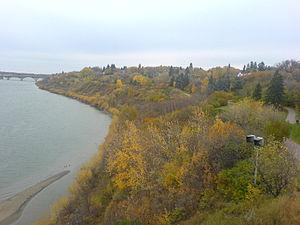
La rive de la riviere Sask. Sud. en Automne Saskatooon, Canada
Saskatoon est une ville située au centre de la Saskatchewan, au Canada. La ville se trouve sur les rives de la rivière Saskatchewan Sud et est encerclée par la municipalité rurale de Corman Park, No. 344.